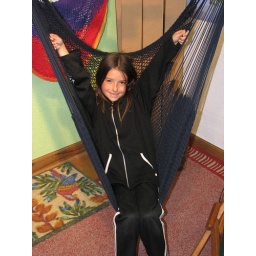
girl in black